NLF and PAVN strategy, organization and structure

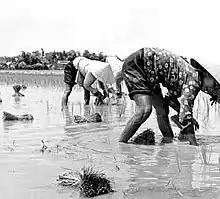
The villages: battleground for hearts and minds

Initial recruitment and training. Based on a wide variety of accounts, the performance of some PAVN units was excellent, and at times they garnered a grudging respect among those they fought for their discipline, morale and skill. Recruitment was primarily based on the military draft of North Vietnam, and most PAVN soldiers served for the duration of the conflict. There were no "rotations" back to the homeland. The typical recruit was a rural youth in his early 20s, with three years of prior compulsory training and indoctrination in various militia and construction units. Draftees were mustered at indoctrination centers like Xuan Mia, southwest of Hanoi some months before their actual movement south.